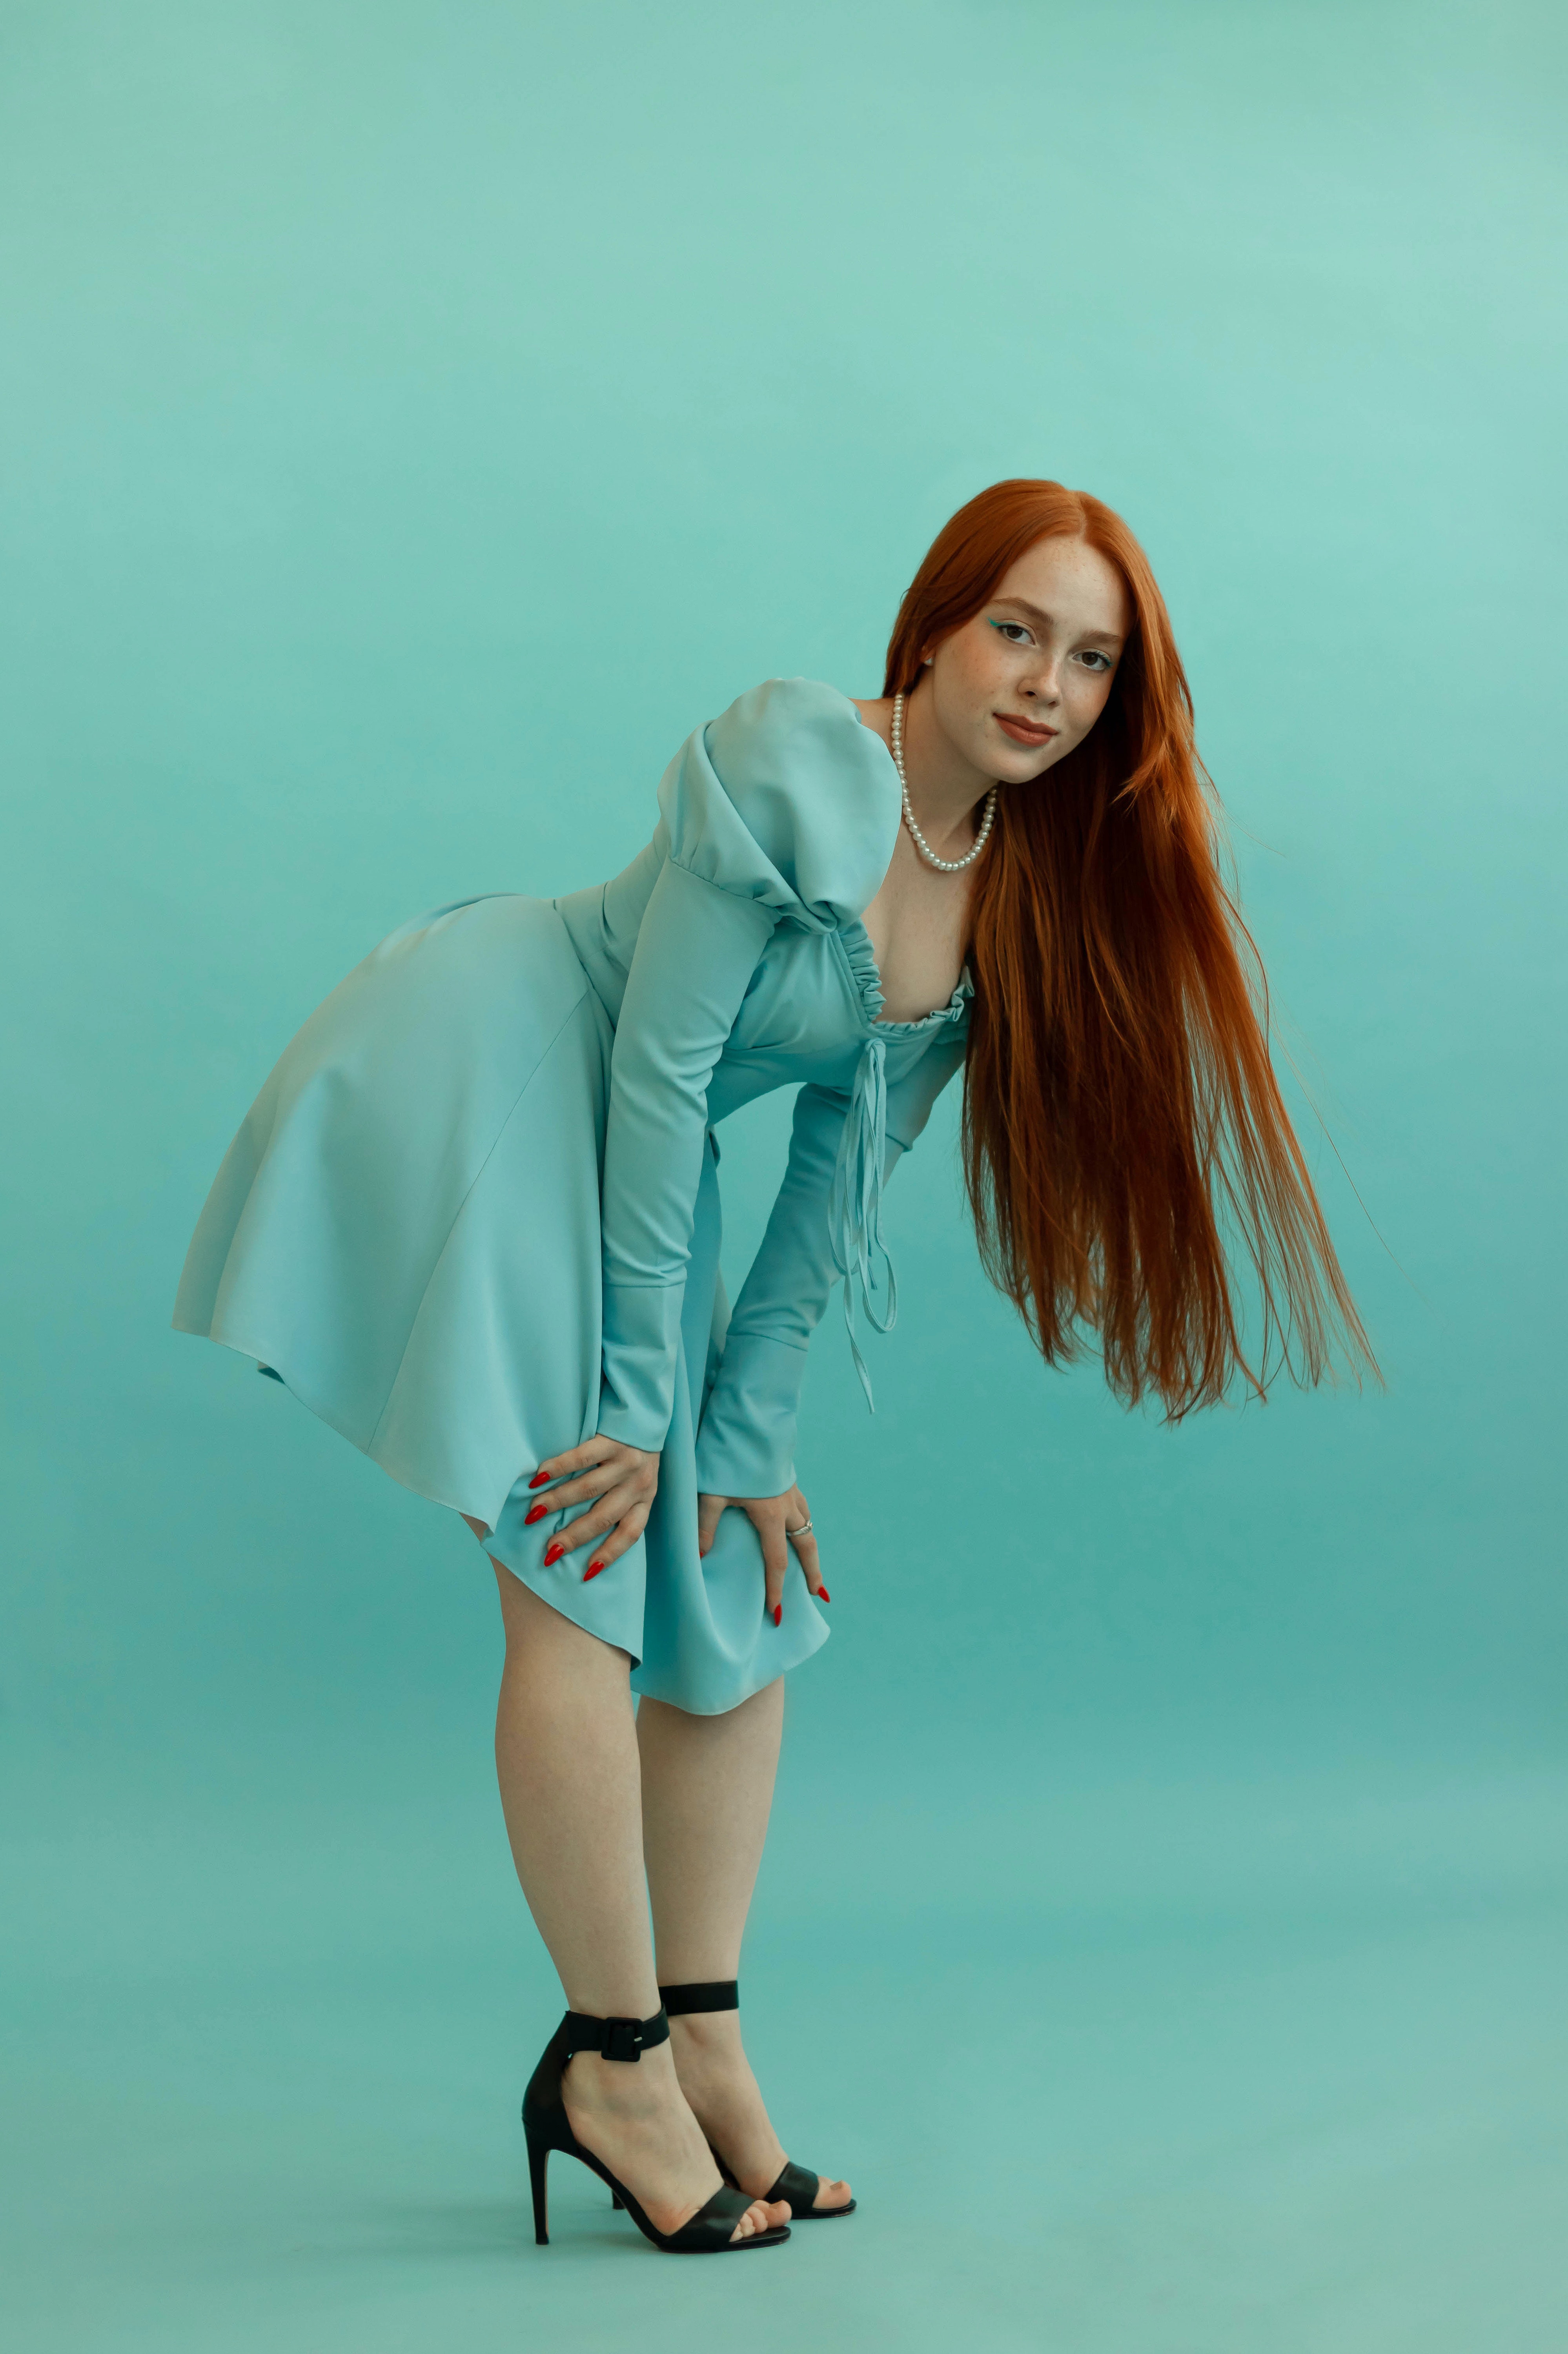
woman, clothing, joint, outerwear, shoulder, azure, neck, sleeve, thigh, collar, dress, knee, aqua, fashion design, blazer, fashion model, electric blue, t shirt, long hair, waist, human leg, formal wear, brown hair, denim, sportswear, fur, pattern, sitting, top, uniform, photo shoot, sandal, high heels, costume, illustration